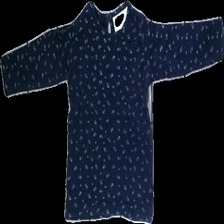
View: front
Type: Top
Category: Children
Brand: Lindex
Brand text on label: Check me
Colors: Blue
Material: 100% cotton
Pattern: Floral print
Cut: C-collar
Size: 86
Season: All
Damage: washed out
Price range: <50
Recommended usage: Recycle